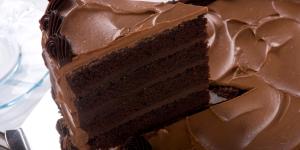
torta de chocolate casera